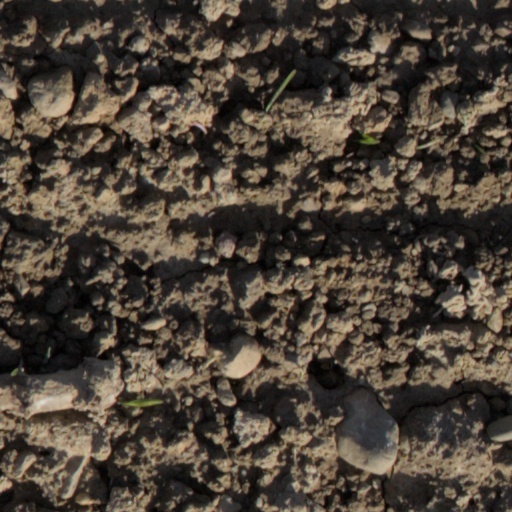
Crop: wheat